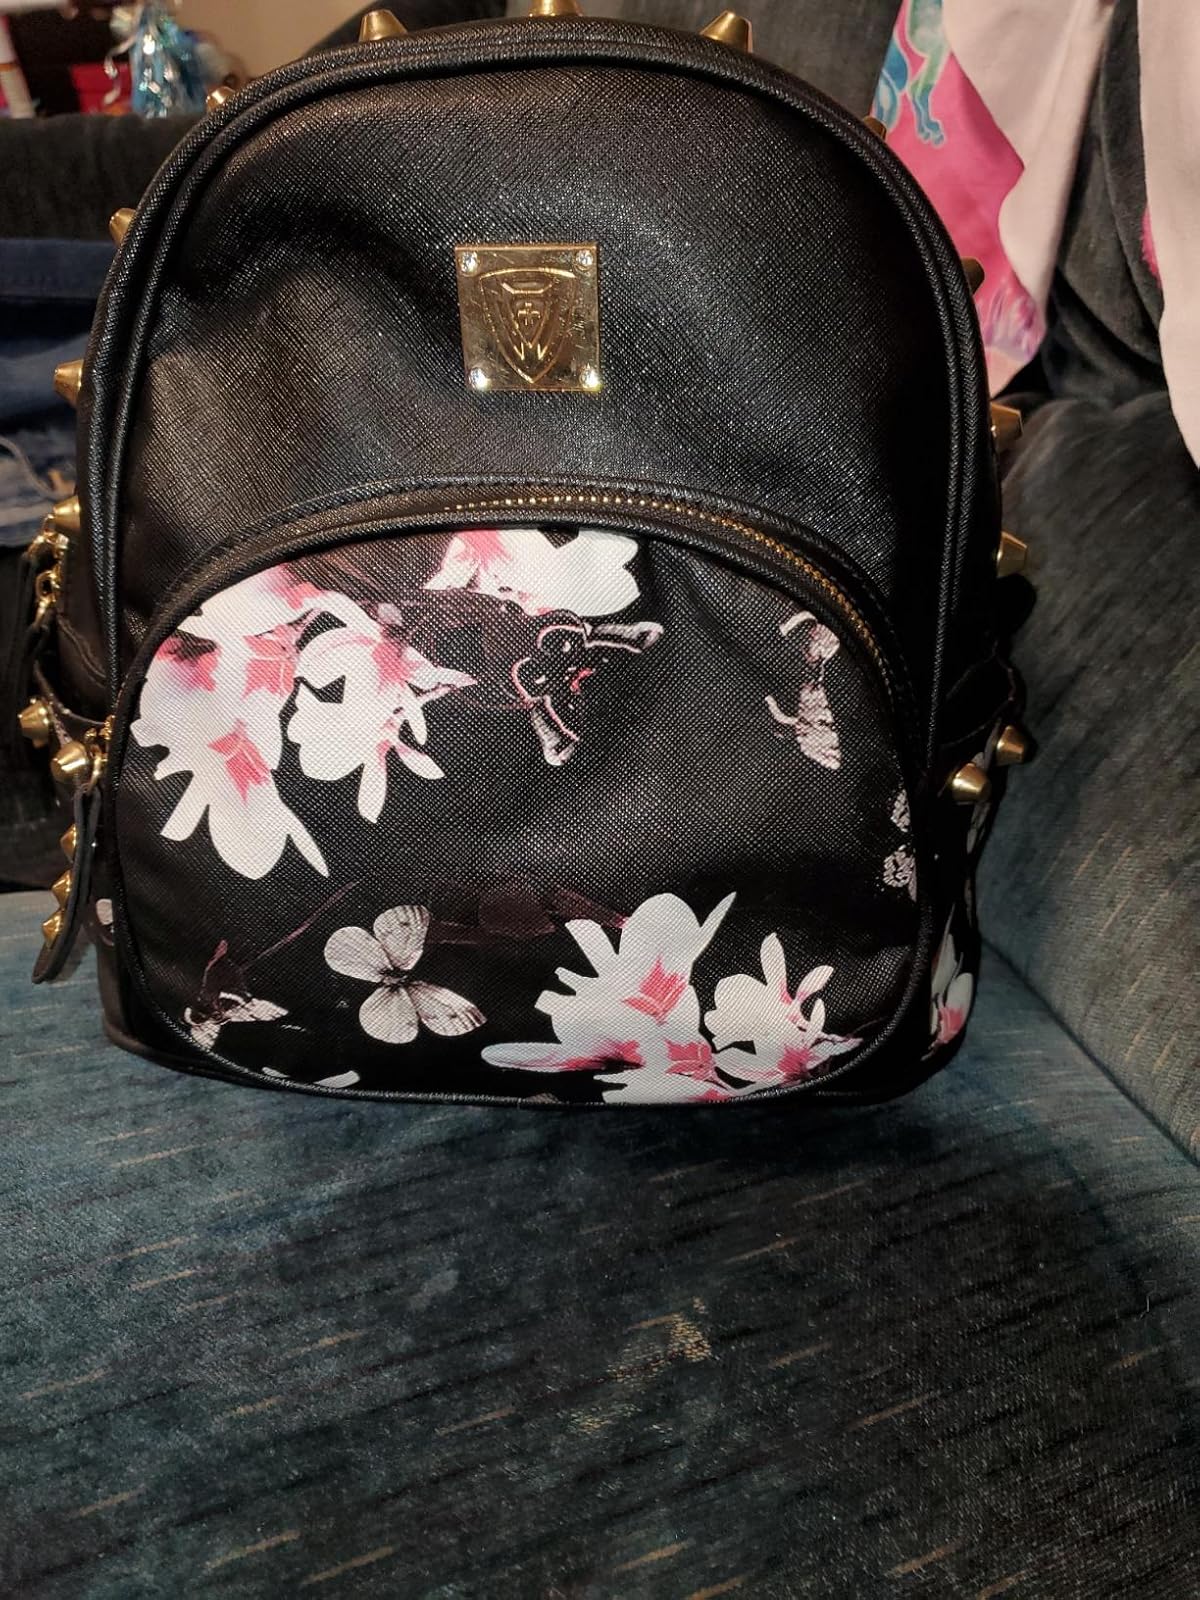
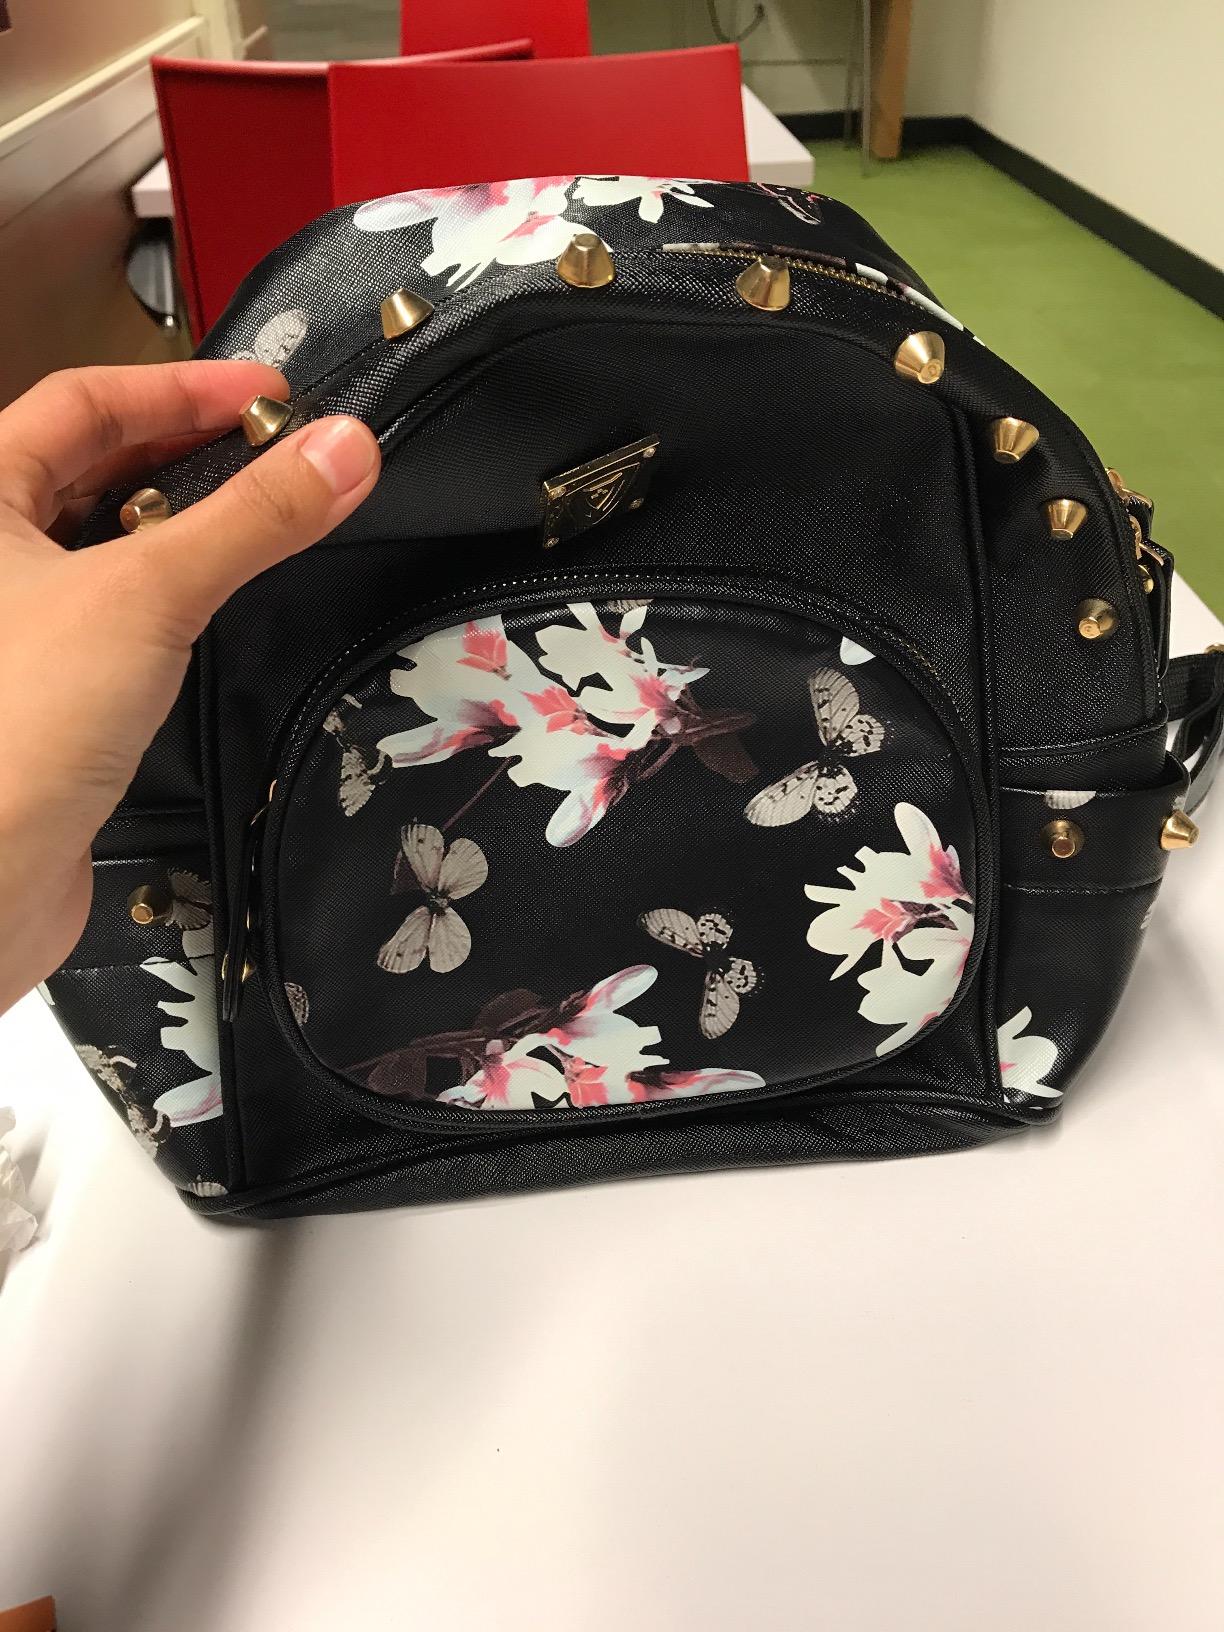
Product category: accessories_handbag
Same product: yes